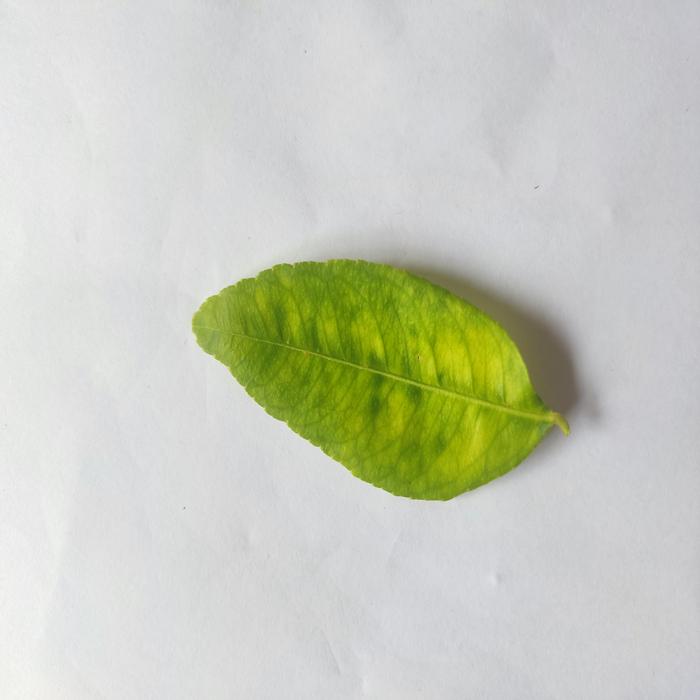
Crop: Lemon
Leaf condition: Citrus